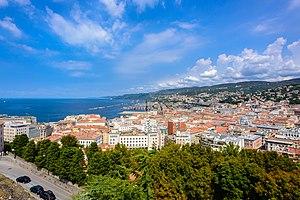
Leonor Fini, pseudonyme d’Eleonor Fini, née à Buenos Aires le 30 août 1908 et morte à Paris le 18 janvier 1996, est une artiste peintre surréaliste, graveuse, lithographe, décoratrice de théâtre et écrivaine française d'origine italienne.
Cet article concerne une liste des principales villes d'Italie par nombre d'habitants. Ci-dessous se dresse une liste des villes de plus de 50 000 habitants le 31 décembre 2018, classées par leur nombre d'habitants selon les chiffres de l'Institut national de statistique.